Kidlat

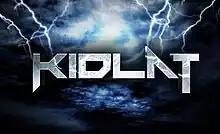
Title card

Kidlat ( "Lightning") is a 2013 Philippine television drama fantasy series broadcast by TV5. Directed by Michael Tuviera, Eric S. Quizon and Topel Lee, it stars Derek Ramsay in the title role. It aired from January 7 to May 3, 2013, replacing "Enchanted Garden" and was replaced by "".